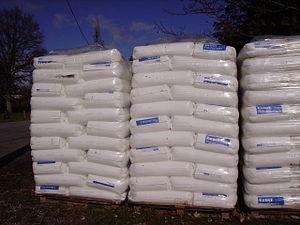
Sacs de 25 kg empilés de plastomère en granulés sur palettes
Un plastomère est un polymère linéaire qui, sous l’action d’une contrainte, peut subir une déformation élastique accompagnée d’une déformation plastique.